Clay tablet

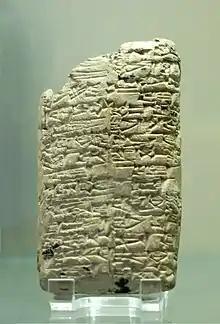
List of the victories of Rimush, king of Akkad, upon Abalgamash, king of Marhashi, and upon Emahsini, King of Elam, .

In the Ancient Near East, clay tablets (Akkadian ) were used as a writing medium, especially for writing in cuneiform, throughout the Bronze Age and well into the Iron Age.